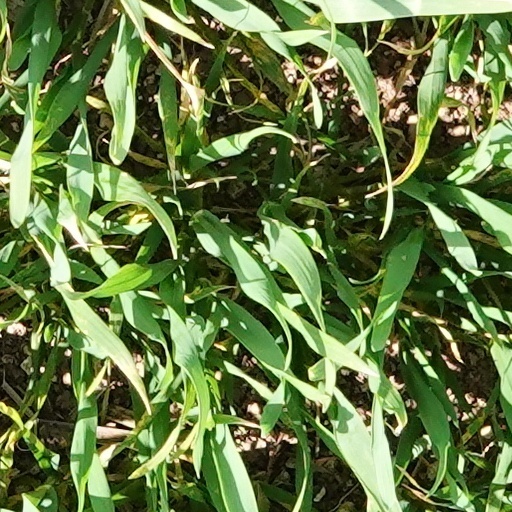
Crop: wheat